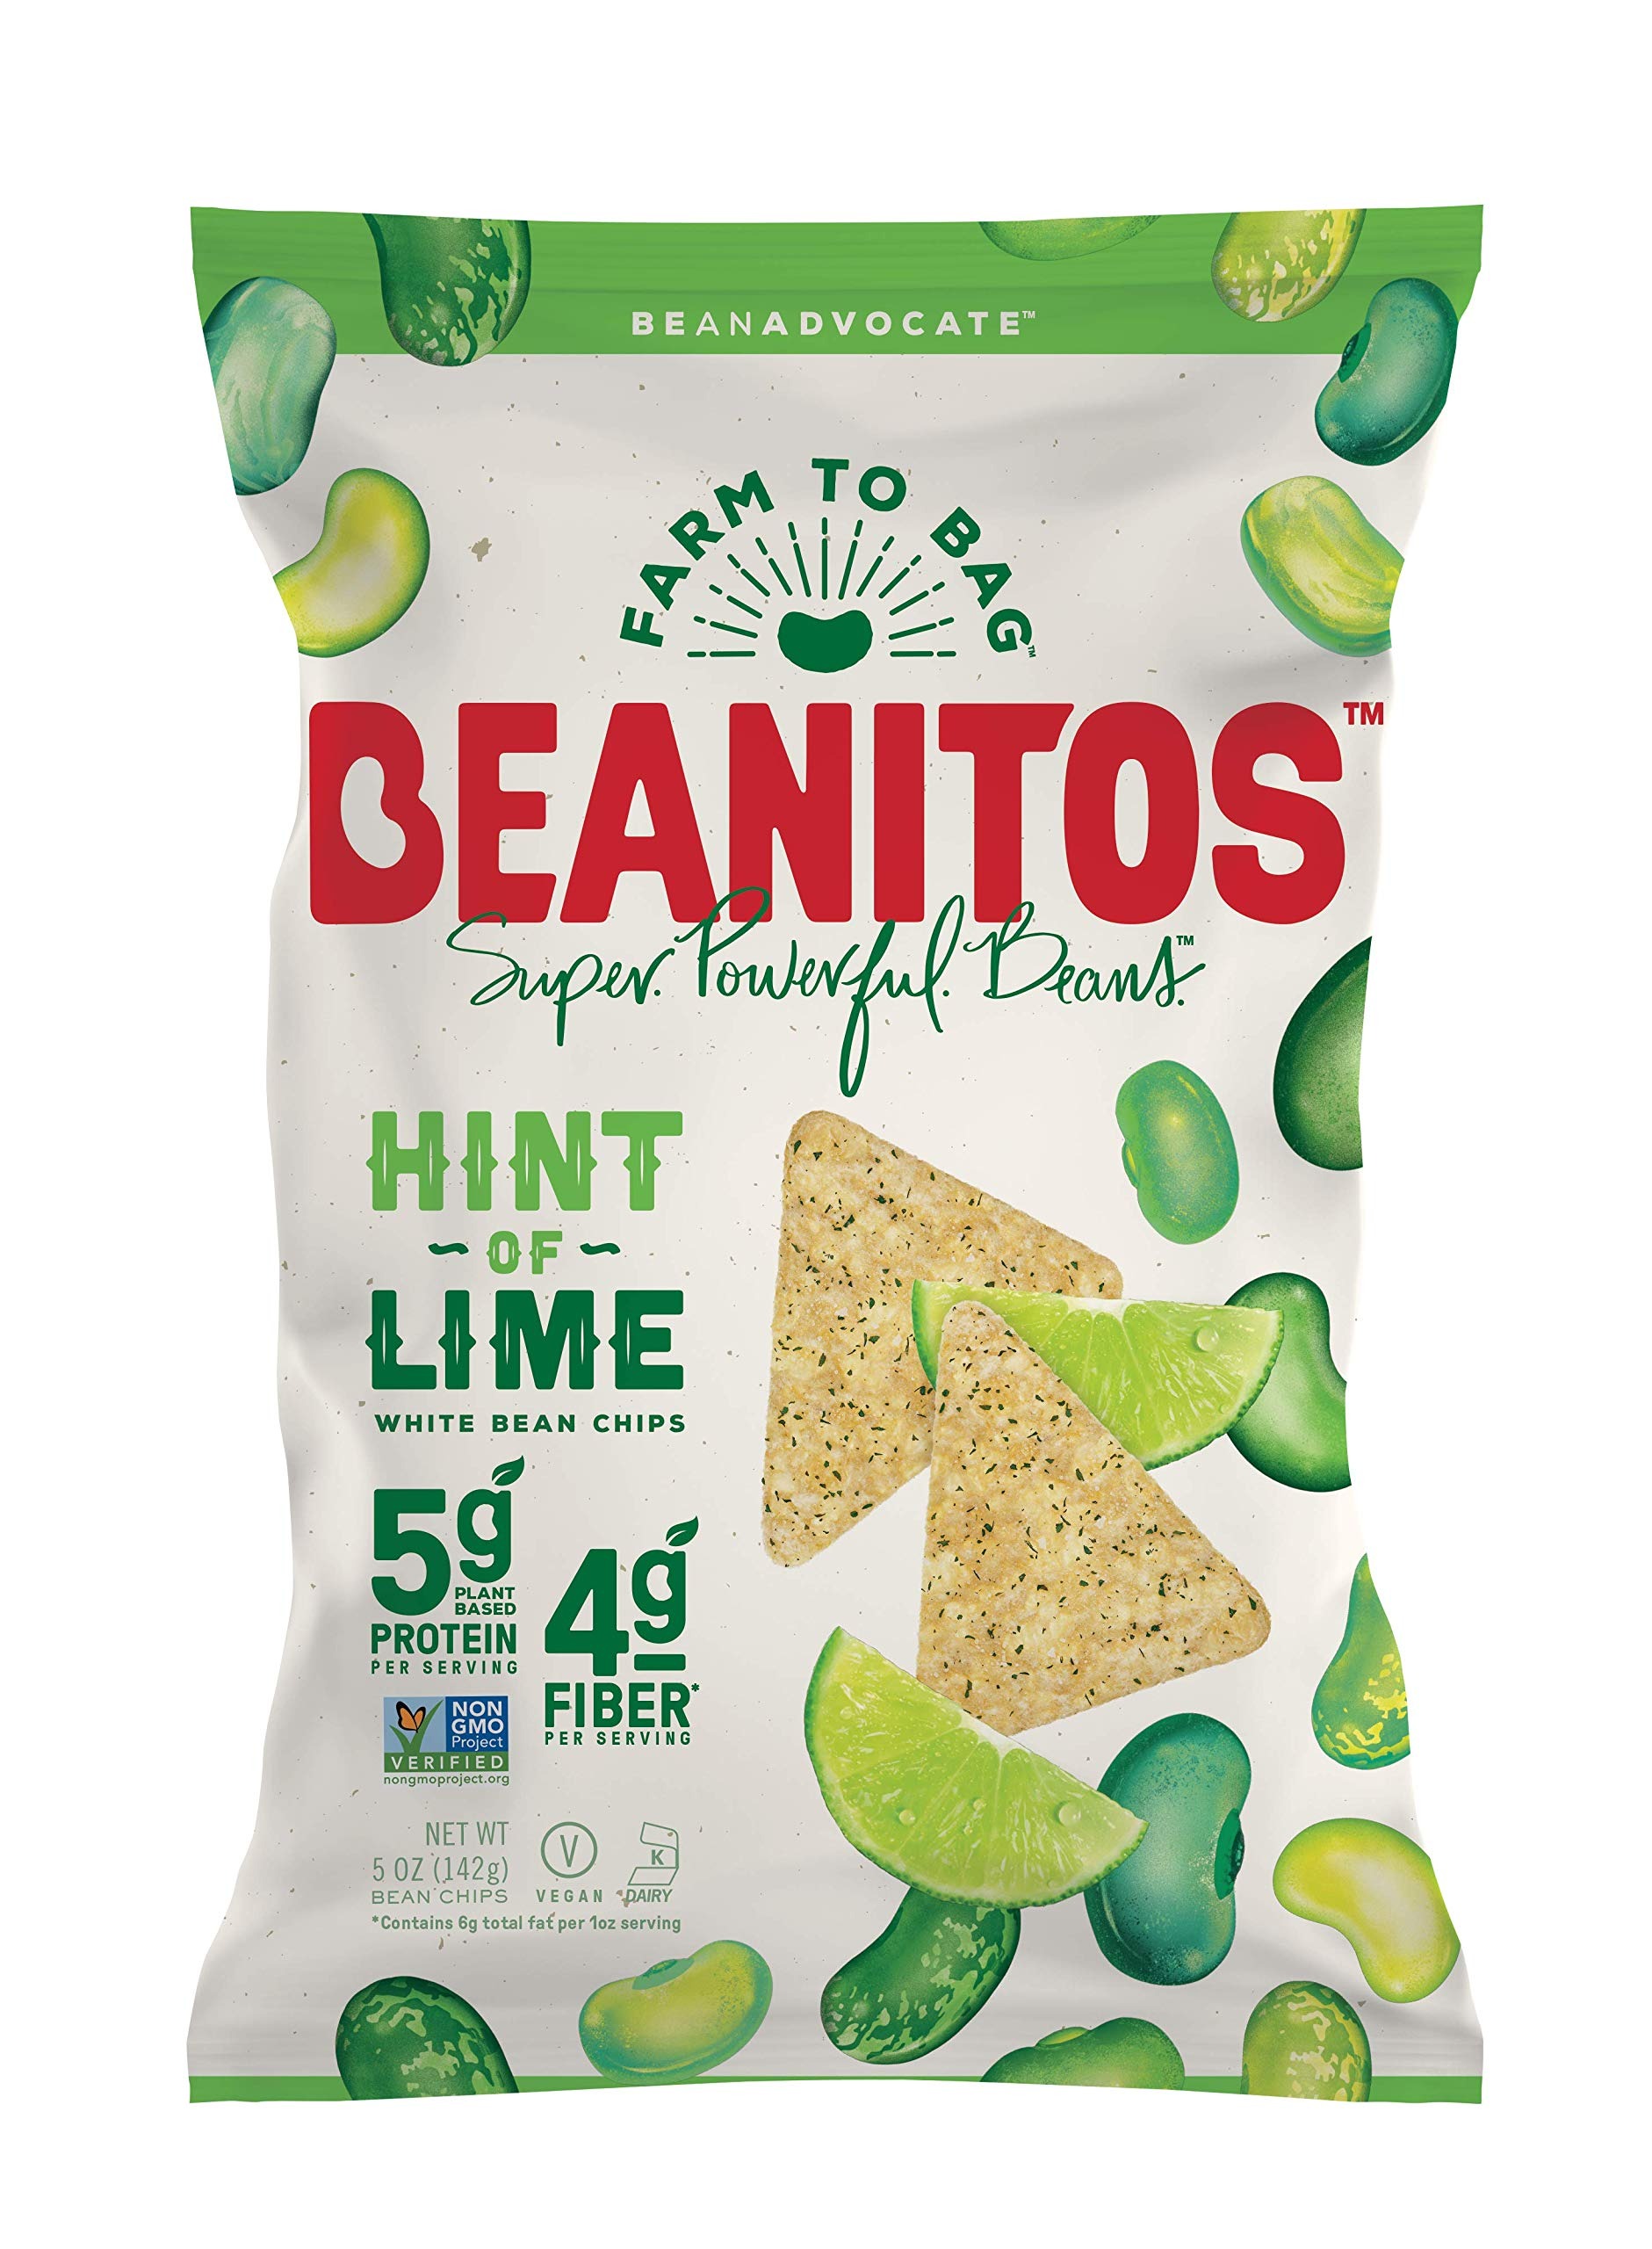
Item Name: Beanitos White Bean Chips - Hint of Lime - 5 oz Bag - White Bean Tortilla Chips - Vegan Snack with Good Source of Plant Protein and Fiber
Bullet Point 1: HINT OF LIME WHITE BEAN CHIPS: Crunchy white bean tortilla chips flavored with a hint of lime; Perfect for snacking at home or on the go
Bullet Point 2: PLANT PROTEIN THAT PACKS A PUNCH: Made with fresh whole white beans that are formed into a bean masa for 5 grams of plant protein and 4 grams of fiber per serving
Bullet Point 3: GOOD FOOD BEGINS WITH GOOD INGREDIENTS: We're proud to source our beans from family farms right here in the USA for bean snacks that are gluten-free, vegan, non-GMO, Kosher, and made without preservatives
Bullet Point 4: VERSATILE CRUNCH: Enjoy on their own by the handful right out of the bag, dip in salsa, queso, or guacamole, or add our crunchy tortilla chips to chili, nachos, or soups
Bullet Point 5: FROM THE FARM: Beanitos is invested in doing good for people, our communities, and our planet by providing better-tasting and more nutritious chips that are as close to the farm as chips can get
Value: 5.0
Unit: Ounce

Price: 4.19